A Blade in the Dark

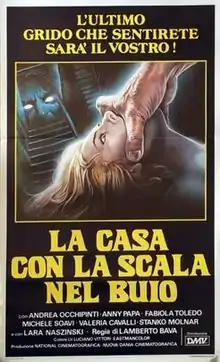
Italian theatrical release poster

A Blade in the Dark is a 1983 Italian giallo film directed by Lamberto Bava and starring Andrea Occhipinti, Michele Soavi, and Valeria Cavalli. Originally planned for television, the film was made as a nearly two hour piece split into four parts each of which would end with a murder scene. After the film was found to be too gruesome for Italian television censors, it was re-edited into a feature film.